Varangian runestones

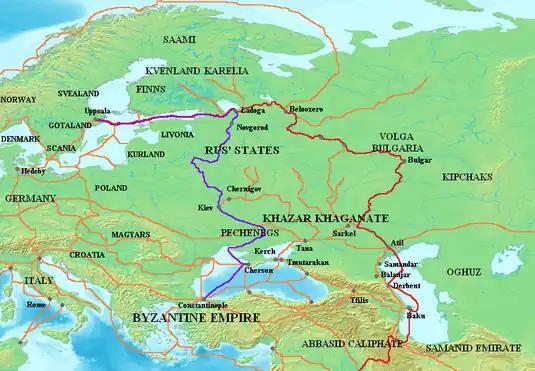
A map of the main routes east from Scandinavia.

The Varangian Runestones are runestones in Scandinavia that mention voyages to the East or the Eastern route, or to more specific eastern locations such as "Garðaríki" in Eastern Europe.